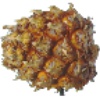
Label: Pineapple Mini 1